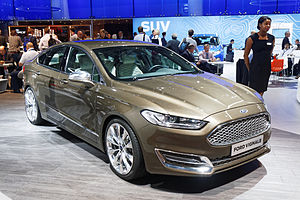
Ford Mondeo (2014) / Mondeo Vignale
Ford Mondeo er en stor mellemklassebil produceret af Ford Motor Company. Denne artikel omhandler den femte modelgeneration, som har været i produktion siden 2014.